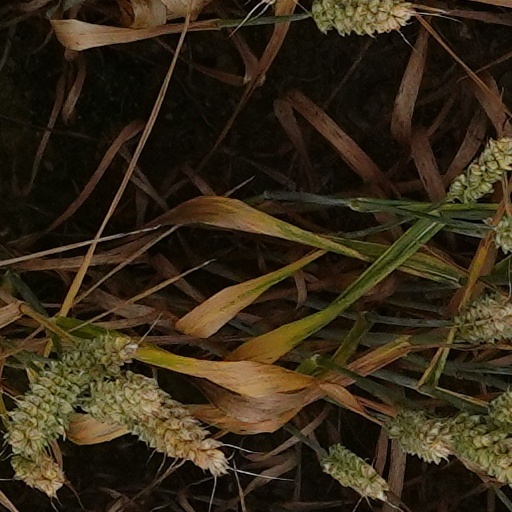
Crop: wheat